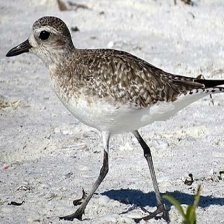
Species: GREY PLOVER
Scientific name: PLUVIALIS SQUATAROLA